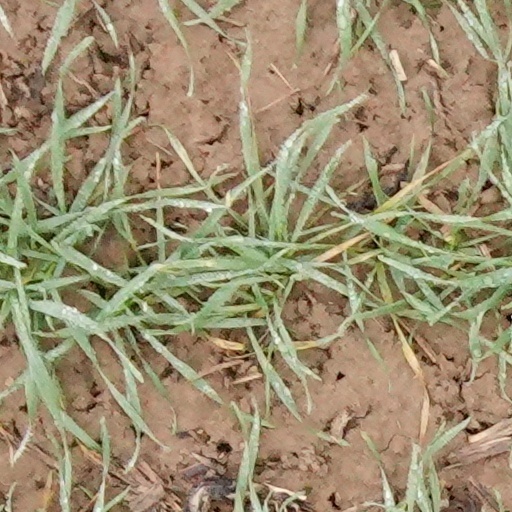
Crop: wheat